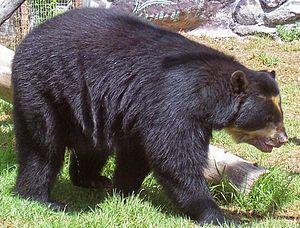
La province de Salta est une province de l'Argentine, située à l'extrême nord-ouest du pays. Elle est limitée au nord par la province de Jujuy et par la Bolivie, à l'est par le Paraguay, Formosa et la province du Chaco, au sud par les provinces de Santiago del Estero, de Tucumán et de Catamarca, enfin à l'ouest par le Chili.